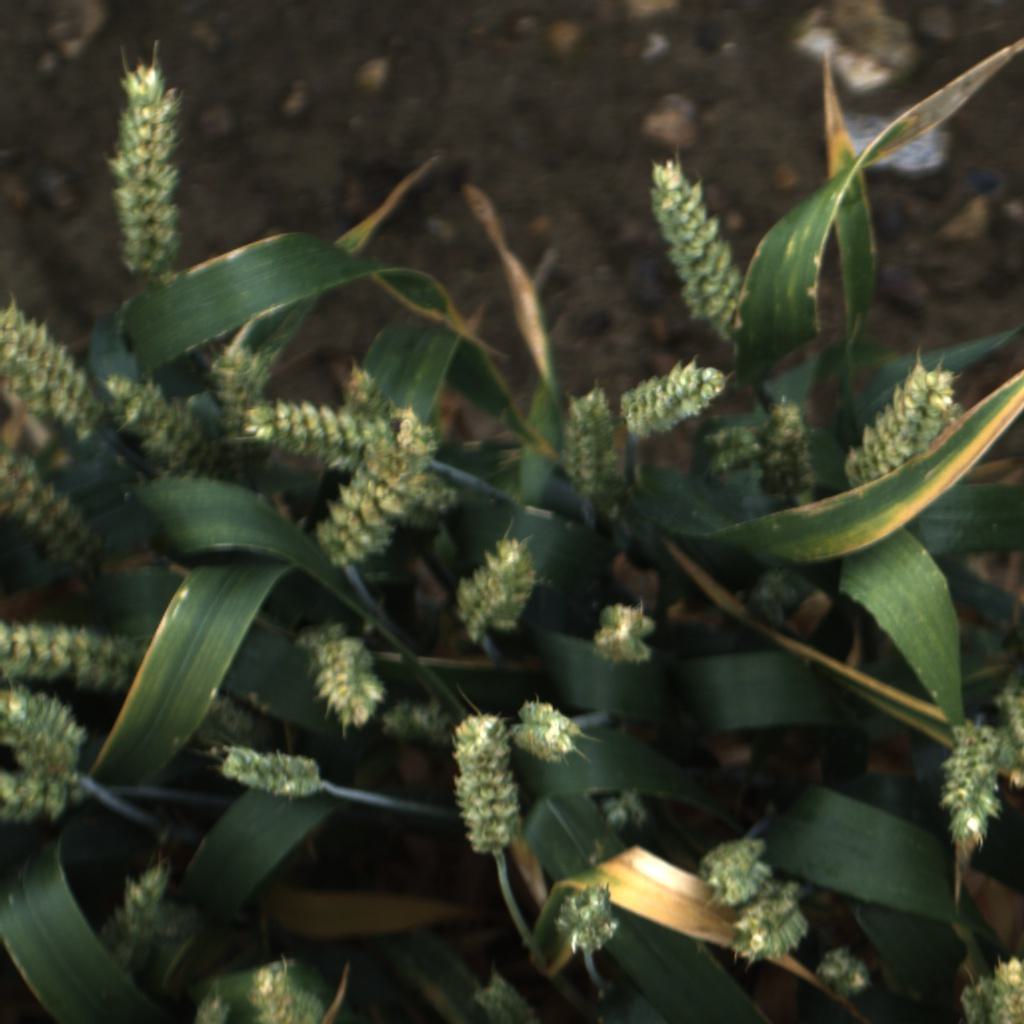
Country: UK
Location: Rothamsted
Wheat development stage: Filling - Ripening